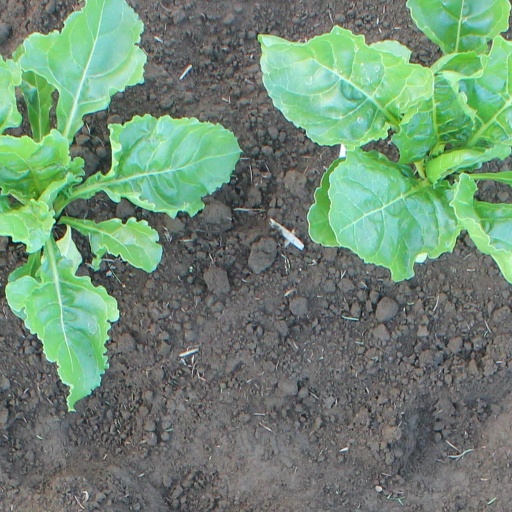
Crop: sugar beet